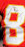
Number: 8